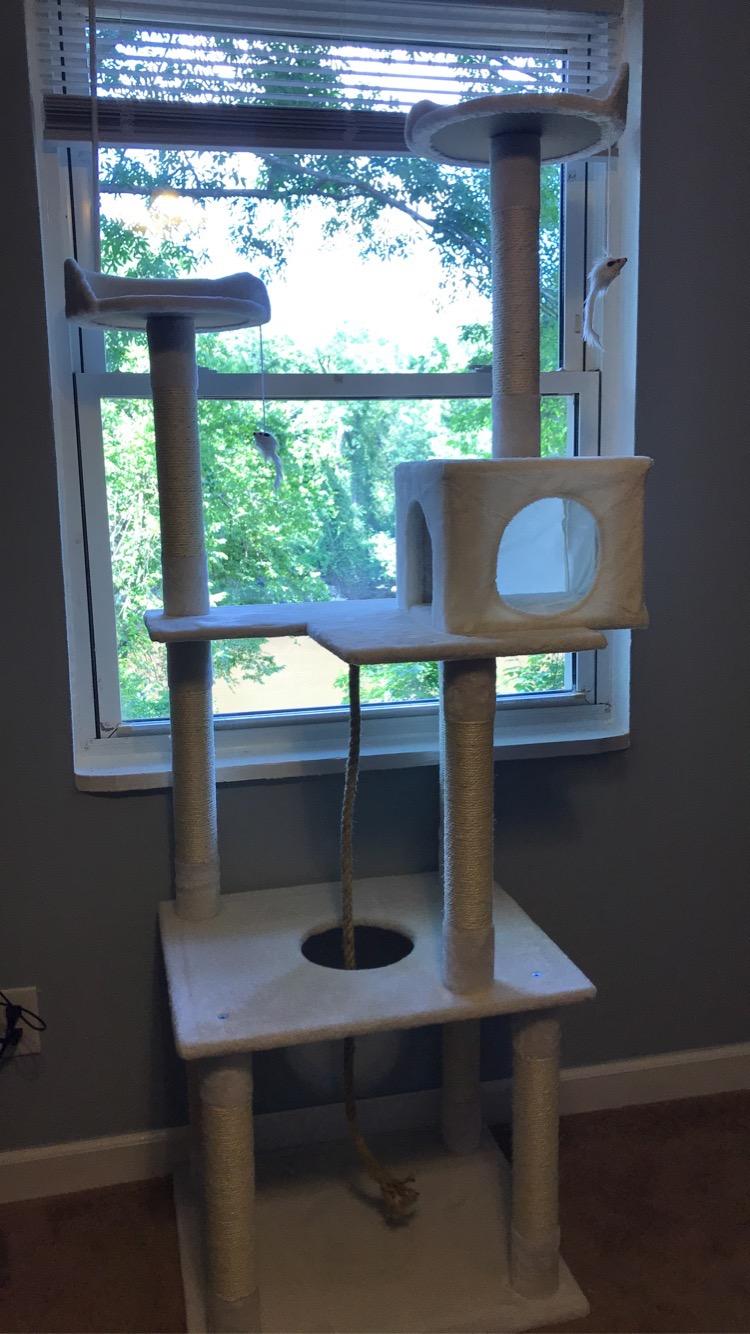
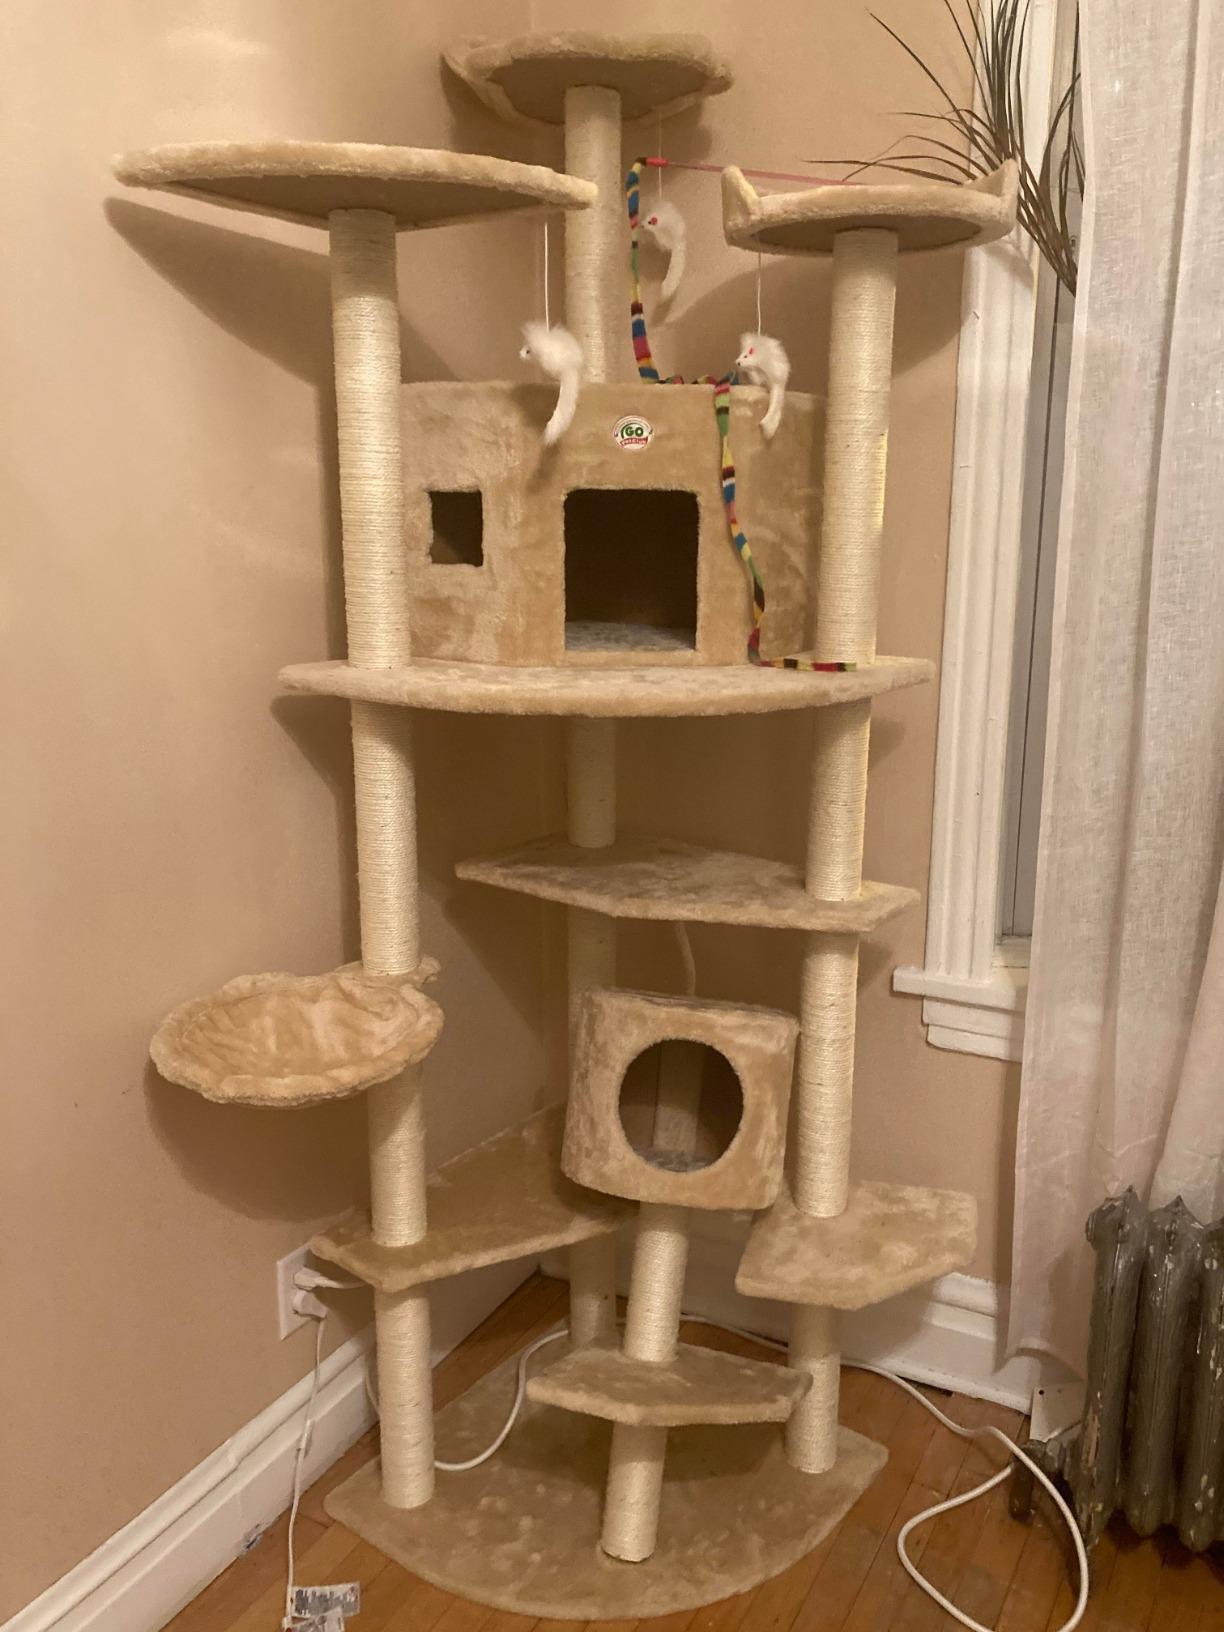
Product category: items_cat tree
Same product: no